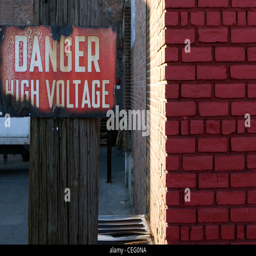
sign on an utility pole